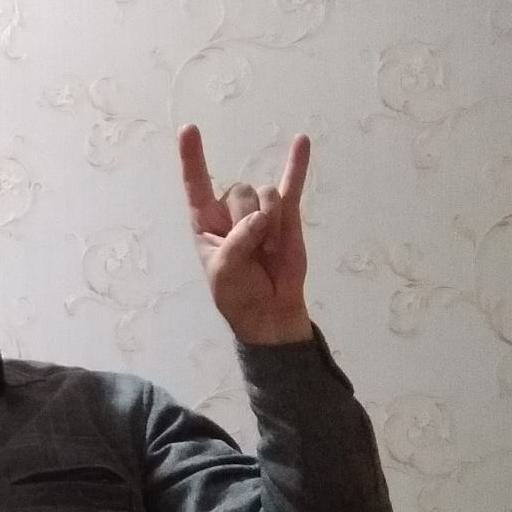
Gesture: rock